Matt Lauria

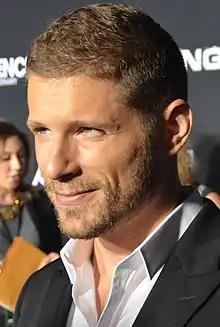
Lauria in October 2014

Matthew Lauria (born August 15, 1982) is an American actor and musician. He made his television debut on the NBC sitcom "30 Rock" in 2007. He is best known for his roles as Luke Cafferty on the NBC/DirecTV drama "Friday Night Lights", Ryan York on the NBC family drama "Parenthood", and Ryan Wheeler on the Audience drama "Kingdom". In 2021, Lauria appeared as a series regular on the crime thriller television series "".